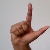
The image shows a hand gesture representing the letter 'L' in Indian Sign Language.